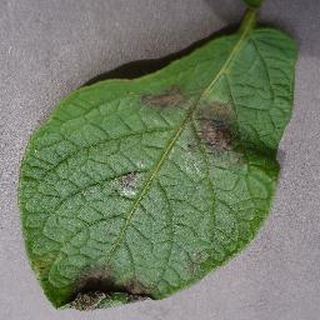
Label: potato_late_blight